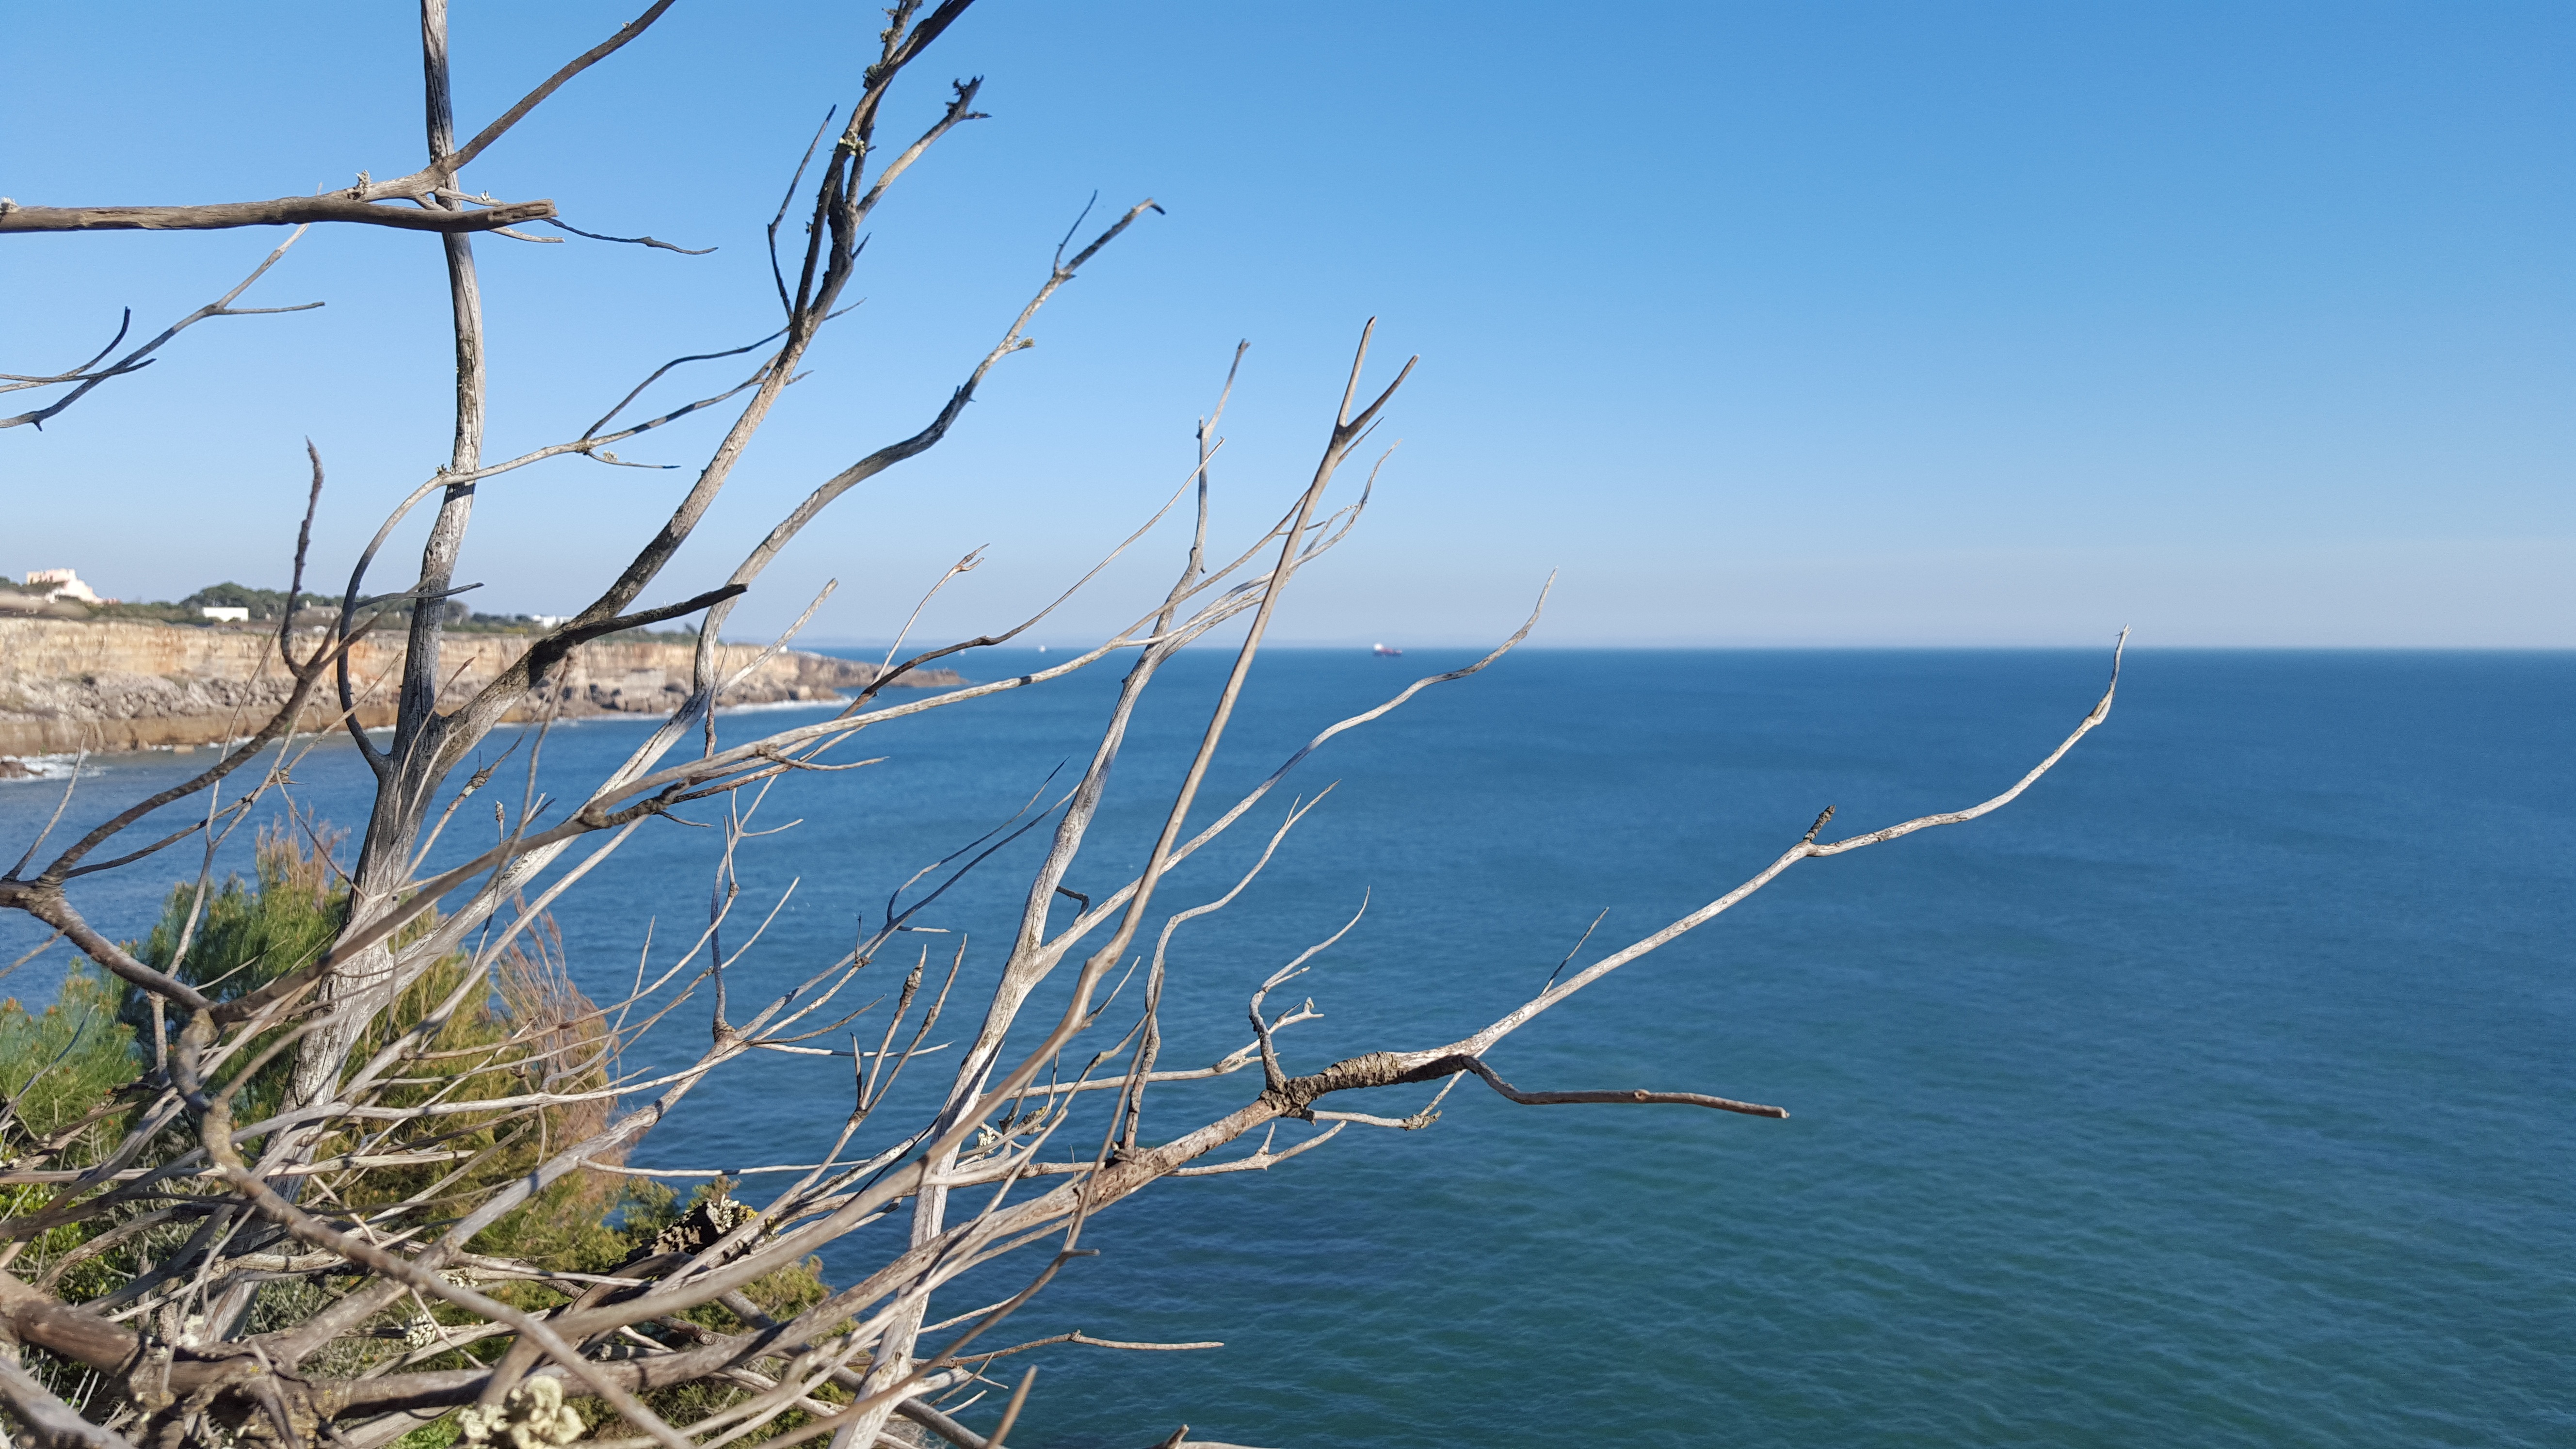
beach, sea, coast, tree, water, nature, ocean, horizon, branch, shore, wind, dry, body of water, portugal, litoral, cascais, beira mar, atlantic ocean